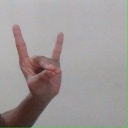
अक्षर: श